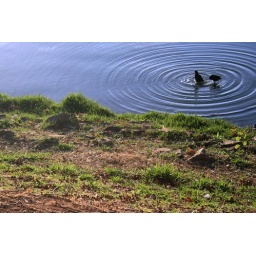
ducks in the lake